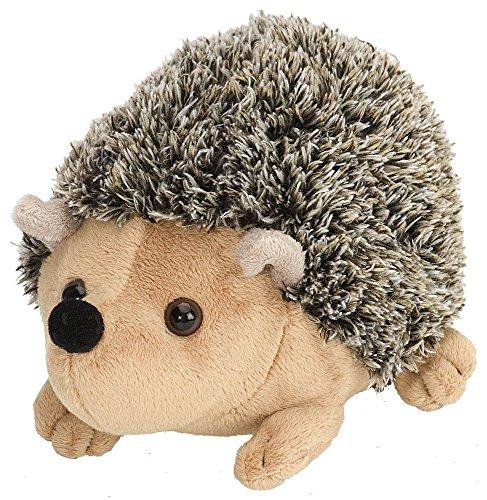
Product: Wild Republic Hedgehog Plush, Stuffed Animal, Plush Toy, Gifts for Kids, Cuddlekins, 8 Inches
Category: Toys & Games | Stuffed Animals & Plush Toys | Stuffed Animals & Teddy Bears
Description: Owning this Hedgehog stuffed animal will inspire you to give this plush's a lot of “hedgehogs”.
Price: $8.45
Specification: ProductDimensions:8x5x4inches|ItemWeight:3.84ounces|ShippingWeight:3.84ounces(Viewshippingratesandpolicies)|DomesticShipping:ItemcanbeshippedwithinU.S.|InternationalShipping:ThisitemcanbeshippedtoselectcountriesoutsideoftheU.S.LearnMore|ASIN:B00SOG0COG|Itemmodelnumber:13430|Manufacturerrecommendedage:0monthsandup